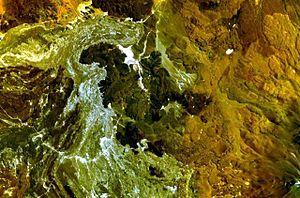
El Negrillar ou Negros de Aras est un volcan du Chili composé de cônes pyroclastiques.